Battle of Sepeia

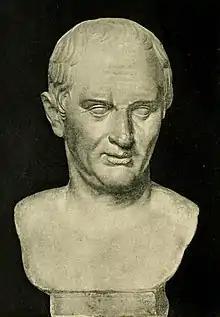
Cicero Bust

When Cleomenes became aware of this strategy, he was able to weaponize this against them. Cleomenes instructed his forces to ignore the Herald’s announcement and instead attack at this call. The Argive forces were caught off guard, and a slaughter ensued.